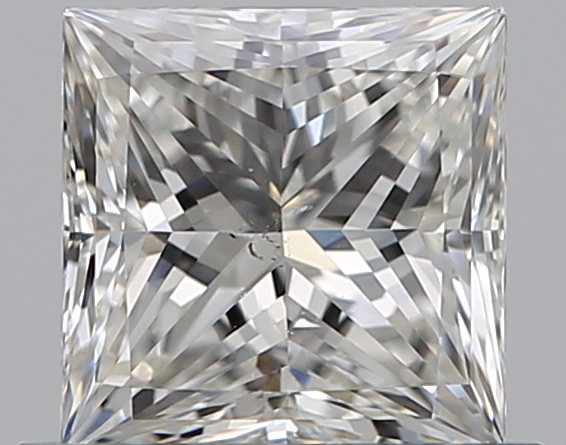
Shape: princess
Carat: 0.75
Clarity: VS2
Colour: I
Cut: EX
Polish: EX
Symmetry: VG
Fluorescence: N
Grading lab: GIA
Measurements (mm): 5.01 x 4.96 x 3.54